Georg Nikolaus von Nissen

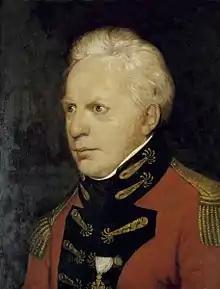
Georg Nikolaus Nissen; painting by Ferdinand Jagemann, 1809

Georg Nikolaus von Nissen (sometimes Nicolaus; 22 January 1761 – 24 March 1826) was a Danish diplomat and music historian. He is the author of one of the first biographies of composer Wolfgang Amadeus Mozart, still used today as a scholarly source.